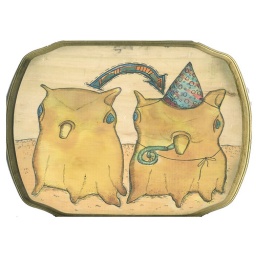
Mild mannered nudibranch by day, party nudibranch by night!Watercolor with pen &amp;amp; ink on white pine panel.12&amp;quot; x 9&amp;quot;